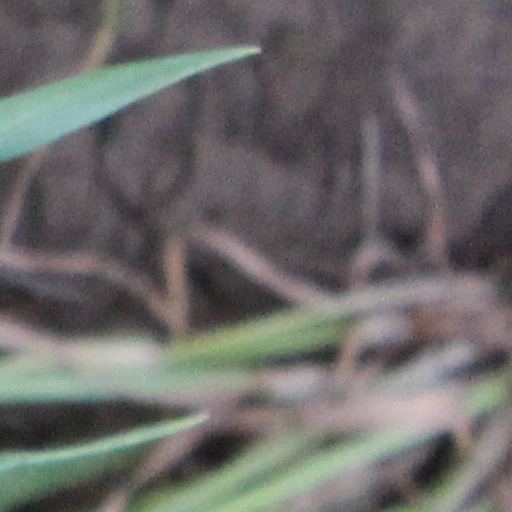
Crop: wheat